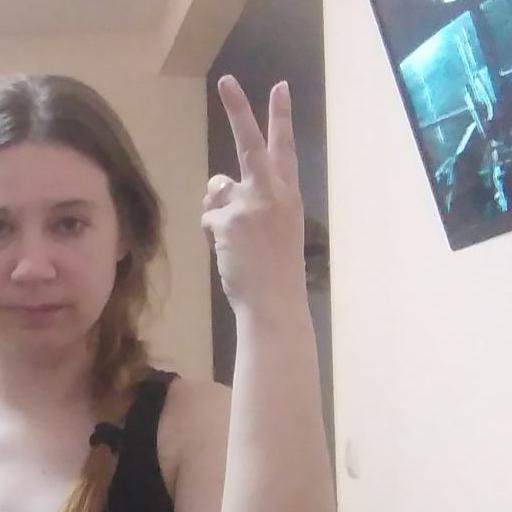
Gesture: peace_inverted